Describe the emotion expressed in this image:  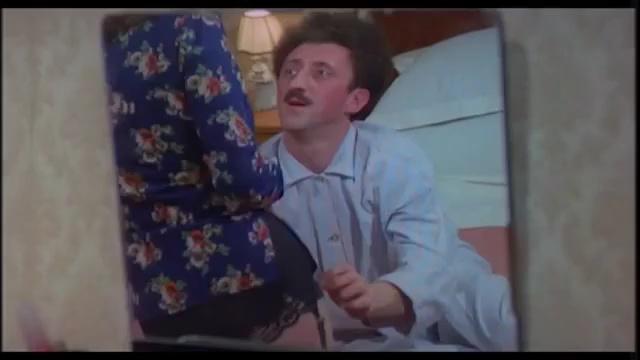
This person displays Fear, valence and arousal with low intensity.